David Hodgson (artist)

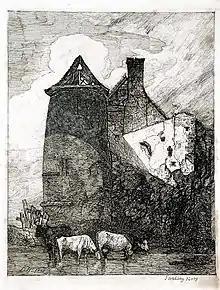
"Sandlings Ferry" (1838), Norfolk Museums Collections

Hodgson's reputation rests upon his ability as a painter of oils, but not for his etchings. These were influenced to an extent by John Sell Cotman, and were also possibly influenced by George Cuitt (1774-1854), according to the historians Andrew Moore and Russell Searle. The etchings of Henry Ninham are finer in quality, and whilst Hodgson was technically accomplished, he lacked Cotman's skills and draughtsmanship. In Searle's opinion, his outstanding plate is "Sandlings Ferry" from "Antiquarian Remains Principally confined to Norwich and Norfolk", an etching that strikes him as "brooding" and being unlike that of any other by an artist of the Norwich School.